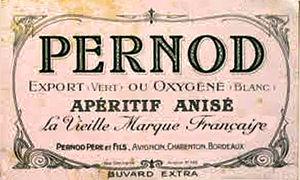
Buvard publicitaire Pernod père et fils
Jules-Félix Pernod, né à Avignon le 20 janvier 1871 et mort le 13 juillet 1928 à Paris, est le fils de Jules-François Pernod qui, en 1888, a fondé la marque d'absinthe Jules Pernod d'Avignon.
L'absinthe est un ensemble de spiritueux à base de plantes d'absinthe, également appelé « fée verte » ou encore « bleue ». La fabrication, la vente et la consommation de l'absinthe étaient interdites en Suisse de 1910 à 2005 et en France de 1915 à 2011.